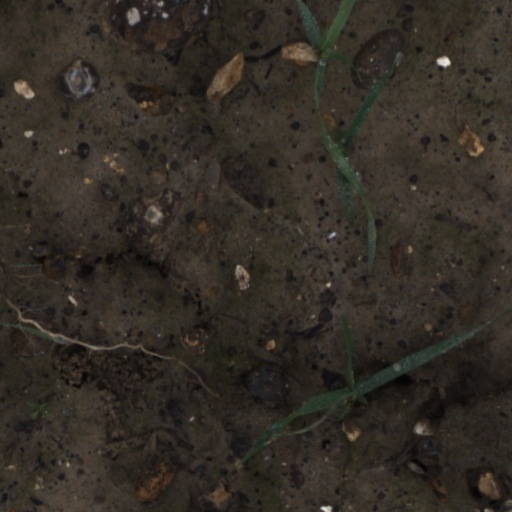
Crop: wheat